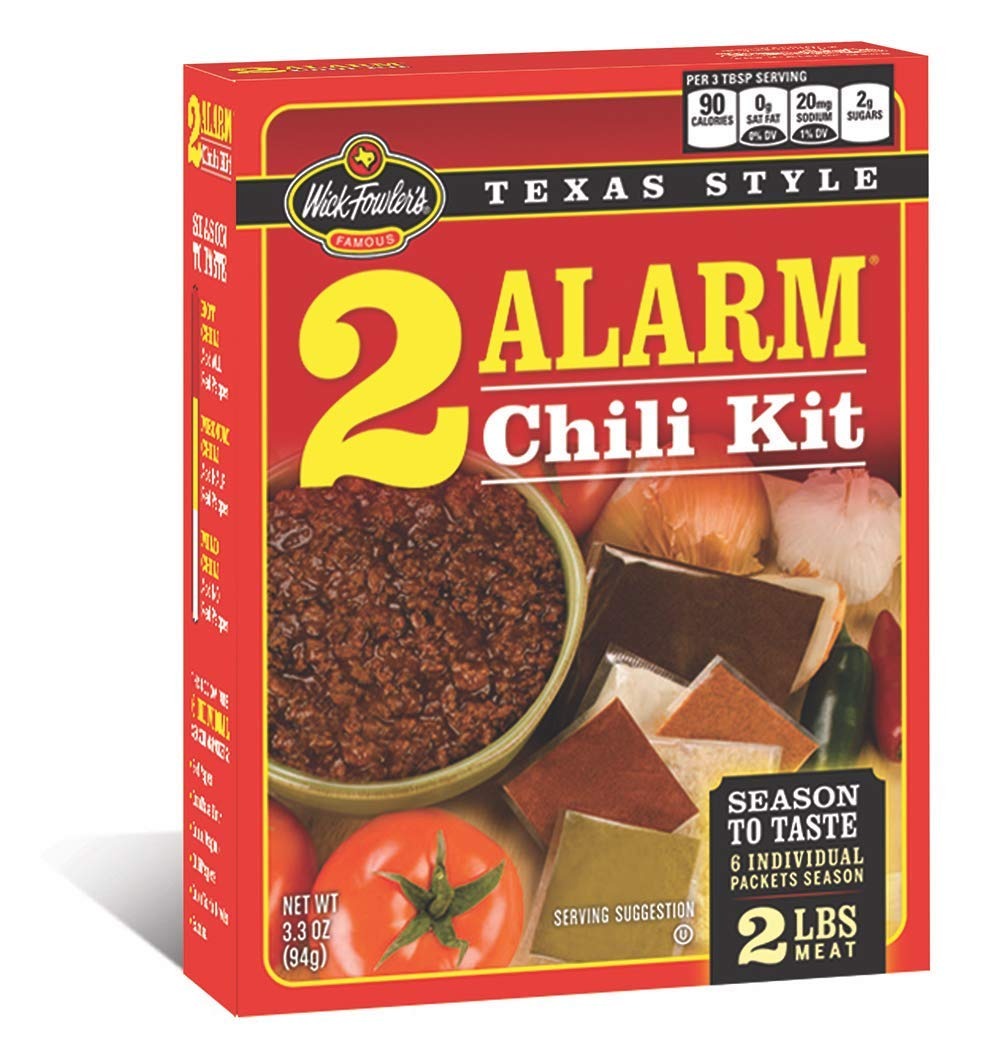
Item Name: Wick Fowler's 2-Alarm Chili Kit, Texas Style Chili Seasoning Mix with Individual Packs of Spices, 3.3oz Box (Pack of 1)
Bullet Point 1: Authentic Texas-Style Chili Kit: Wick Fowler’s 2 Alarm Chili Kit is based on the world class recipe that won the first chili cook-off in Terlingua Texas, in 1967. This kit allows you to recreate the authentic Texas-style chili at home
Bullet Point 2: Customizable Heat Level: The kit contains 6 individual seasoning packs including red pepper, allowing you to adjust the heat level to your preference
Bullet Point 3: Rich in Flavor: The chili kit contains 6 individual seasoning packets: red pepper, corn masa flour, cumin/oregano, ground chili peppers, onion/garlic, and paprika to give your chili a rich, flavorful taste
Bullet Point 4: Easy to Use: The Wick Fowler’s 2 Alarm Chili Kit is easy to use with its individual seasoning packs, and step-by-step instructions, making it perfect for both beginner and experienced cooks
Bullet Point 5: Not Just For Chili: Use in other recipes to add a burst of flavor. Great for tacos, soup, nachos, chili-cheese dogs, chili rubbed roasted turkey, fajitas, lasagna, salads and more
Product Description: Experience the authentic taste of Texas-style chili with Wick Fowler's 2 Alarm Chili Kit. This gourmet food kit comes with six individual seasoning packs, allowing you to customize your chili seasoning mix to your preferred taste. The pack includes red pepper, corn masa flour, cumin/oregano, chili peppers, onion/garlic powder, and paprika. These spices combine to create a chili seasoning mix that is unparalleled in flavor and heat. Wick Fowler's 2 Alarm Chili Kit is perfect for seasoning up to 2 pounds of meat, making it an ideal meal kit for family dinners or gatherings. The chili mix kit also allows you to adjust the heat and seasonings to your liking, making it a versatile choice for any chili lover. This chili kit is not just a meal kit, it's a piece of history. It was in Terlingua, Texas, in 1967, where Wick Fowler tied for 1st place at the first chili cook-off, establishing the world-class standard for authentic Texas-style chili. Try it today and savor the rich, hearty flavors of Wick Fowler's Famous 2 Alarm Chili Kit.
Value: 1.0
Unit: Count

Price: 6.29